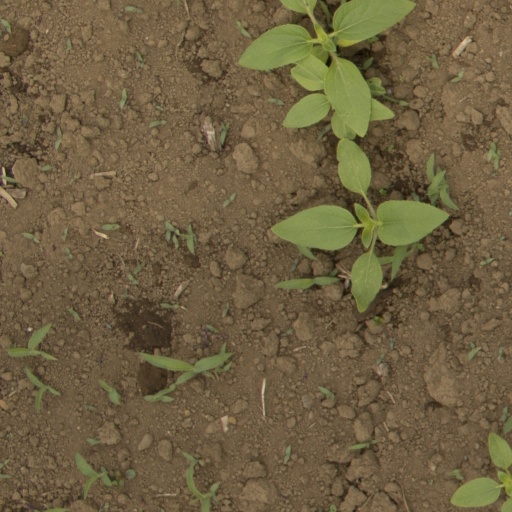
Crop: Jerusalem artichoke